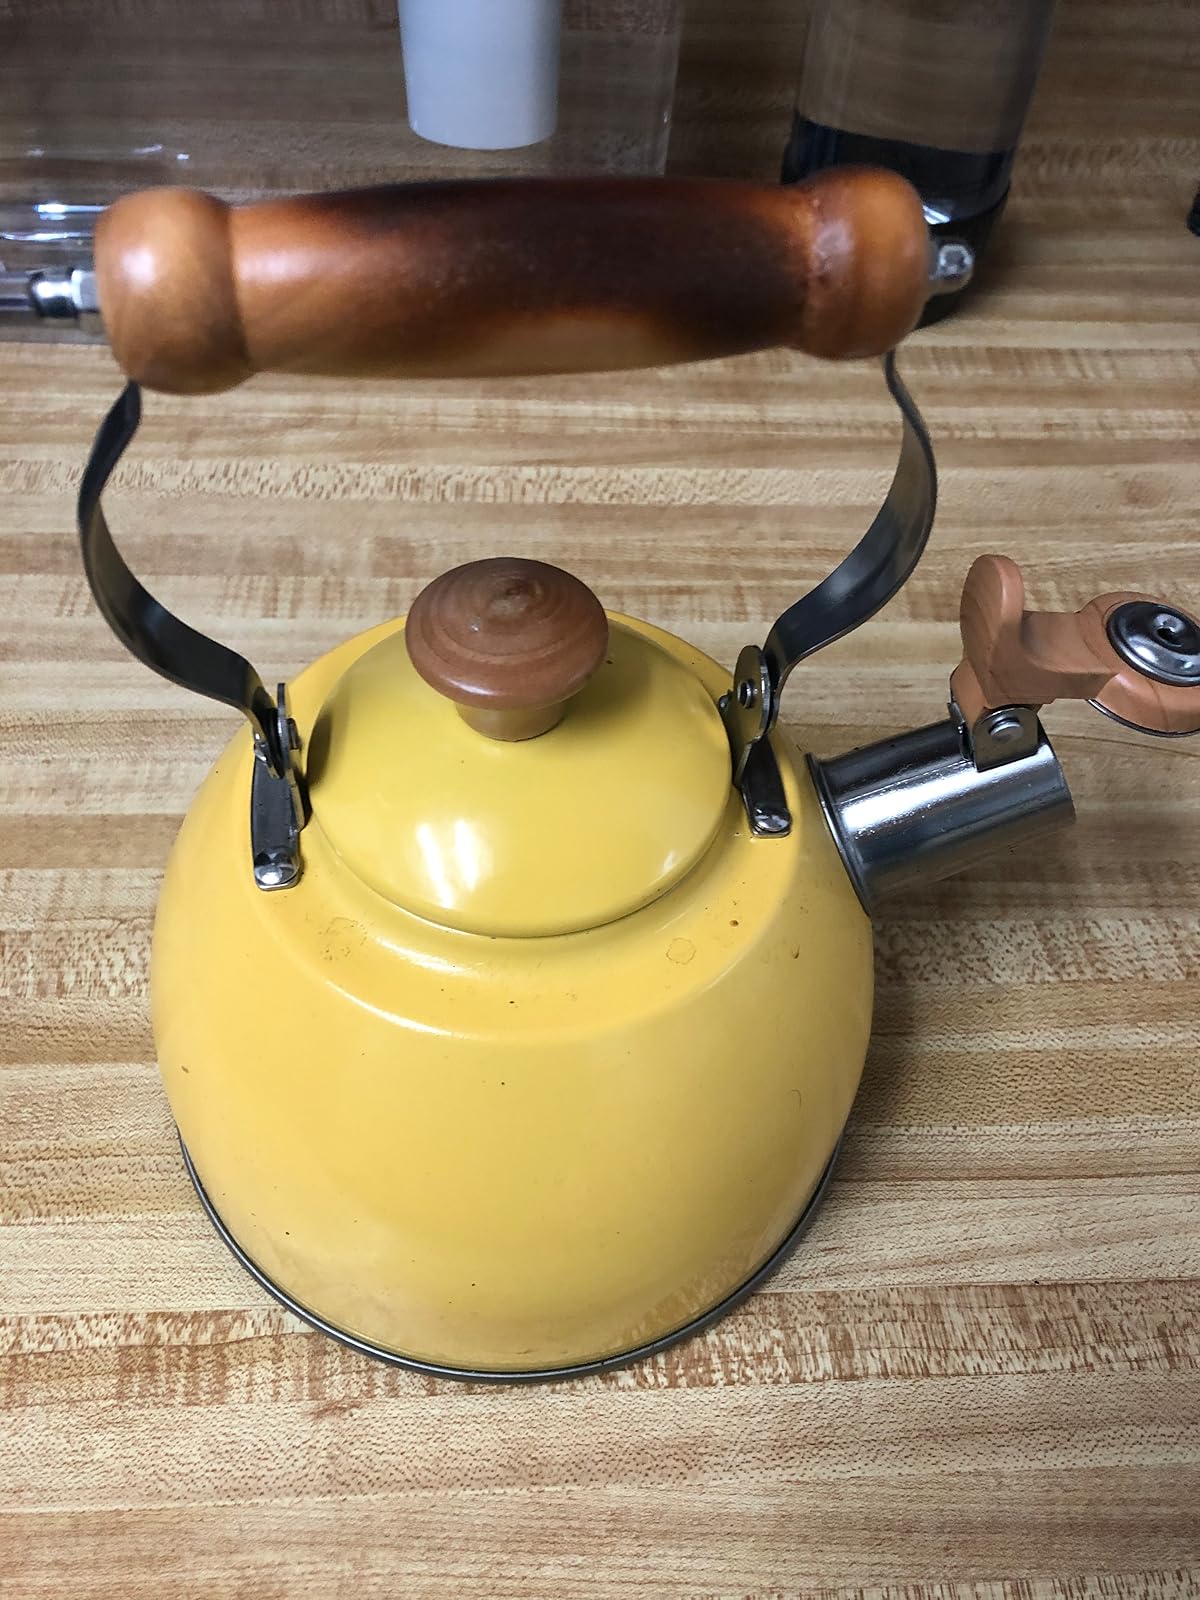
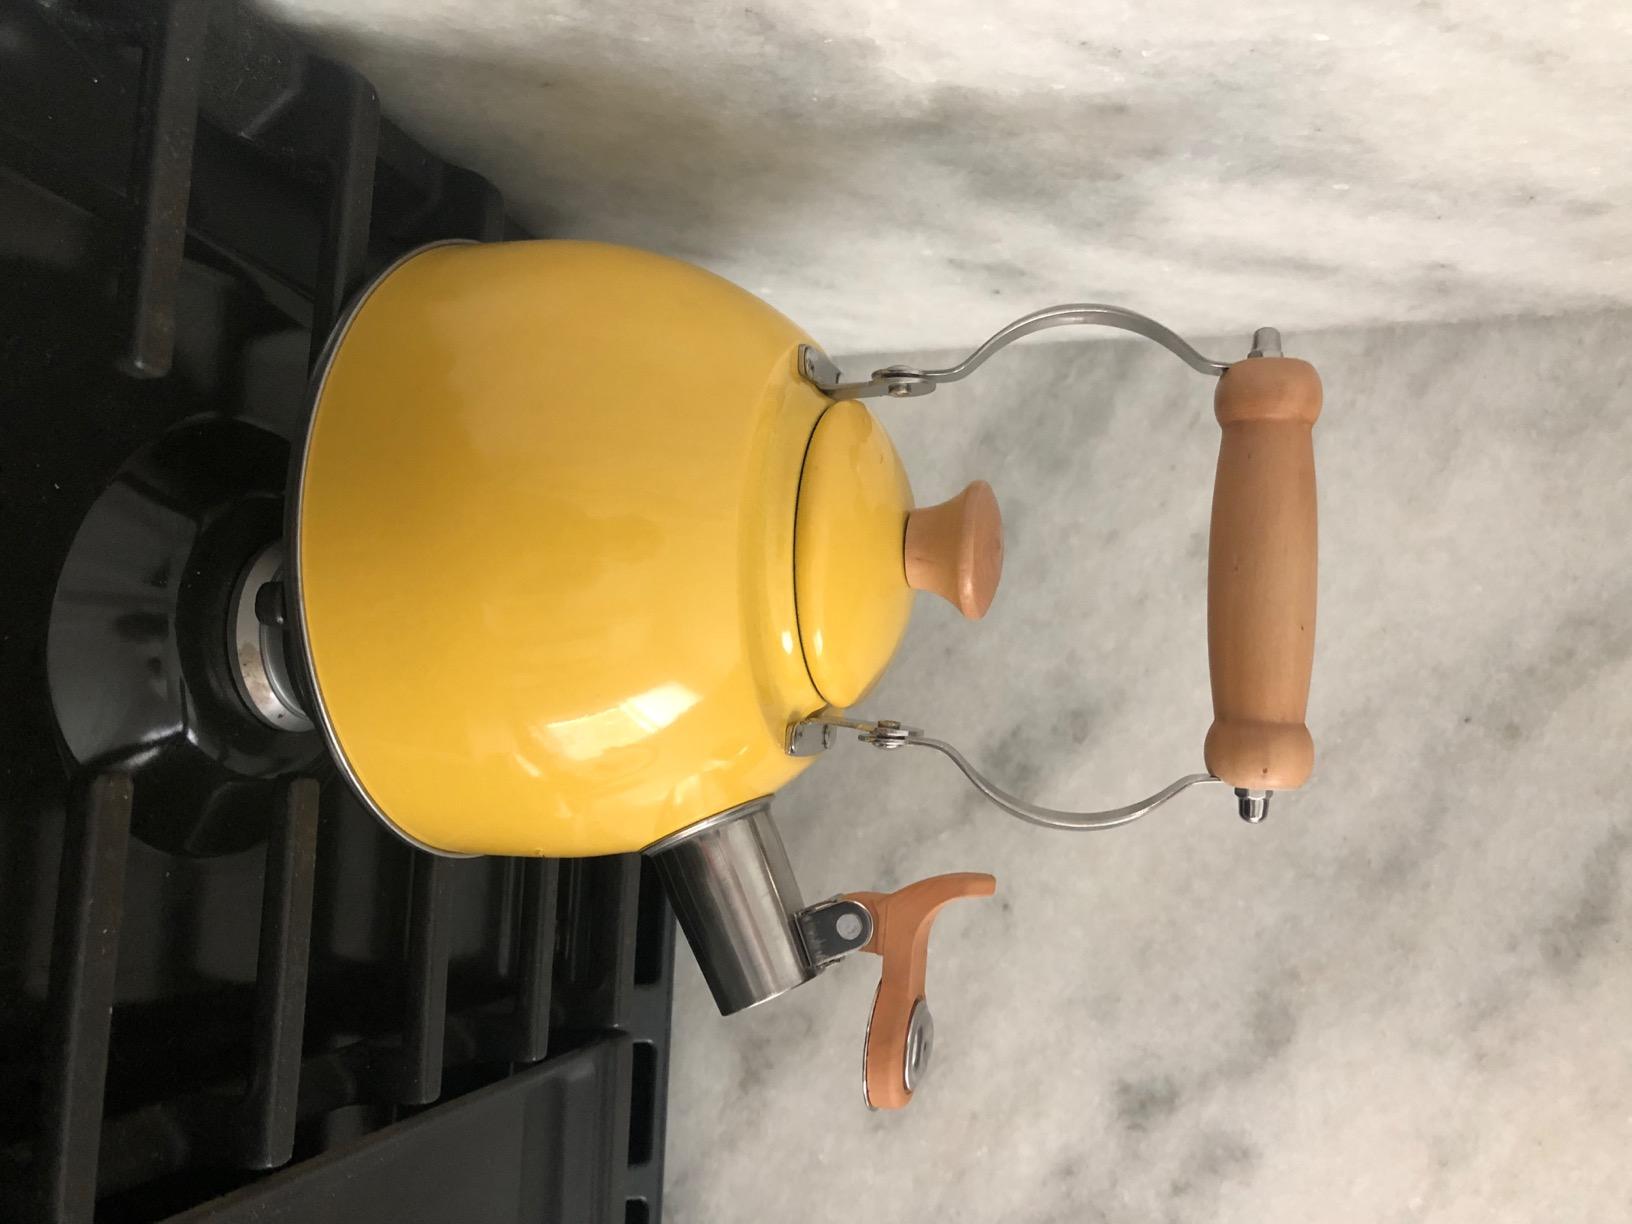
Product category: items_kettle
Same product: yes